Cultural Heritage Park

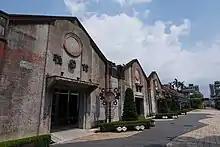
Former brewery buildings

The Cultural Heritage Park (CHP) is a multifunctional park in South District, Taichung, Taiwan.